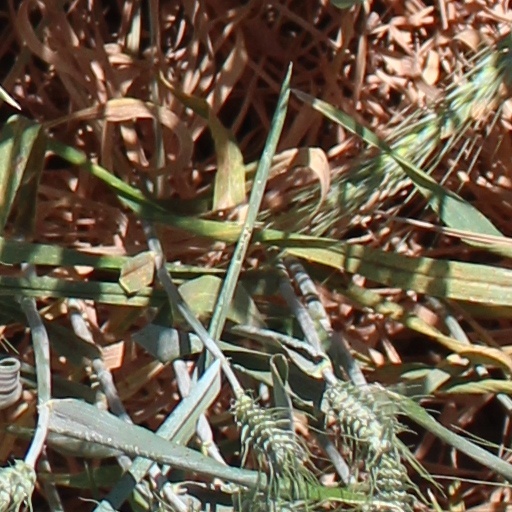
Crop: wheat